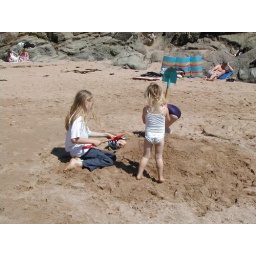
albert and ellie (obscured) are joined by a little girl on the beach